History of Bristol

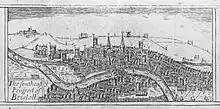
Southeast Prospect of Bristoll in 1673

Bristol was made a city in 1542, with the former Abbey of St Augustine becoming Bristol Cathedral, following the Dissolution of the Monasteries by Henry VIII. The Dissolution also saw the surrender to the king of all of Bristol's friaries and monastic hospitals, together with St James' Priory, St Mary Magdalen nunnery and the college at Westbury on Trym. In the case of the friaries at Greyfriars and Whitefriars, the priors had fled before the arrival of the royal commissioners, and at Whitefriars a succession of departing priors had plundered the friary of its valuables. Although the commissioners had not been able to point to as much religious malpractice in Bristol as elsewhere, there is no record of Bristolians raising any objections to the royal seizures. In 1541 Bristol's civic leaders took the opportunity of buying up lands and properties formerly belonging to St Mark's Hospital, St Mary Magdalen, Greyfriars and Whitefriars for a total of a thousand pounds. Bristol thereby became the only municipality in the country which has its own chapel, at St Mark's.